Pop out cake

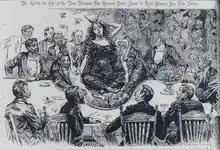
"The Girl in the Pie", "The World", 1895

A pop out cake, popout cake, jump out cake, or surprise cake is a large object made to serve as a surprise for a celebratory occasion. Externally, such a construction appears to be an oversized cake, and sometimes actually is, at least in part. However, the construction is usually cardboard. The inside of the object has a space for someone, typically a woman, to crouch and hide until the moment of surprise, when she then stands up and comes out of the cake.